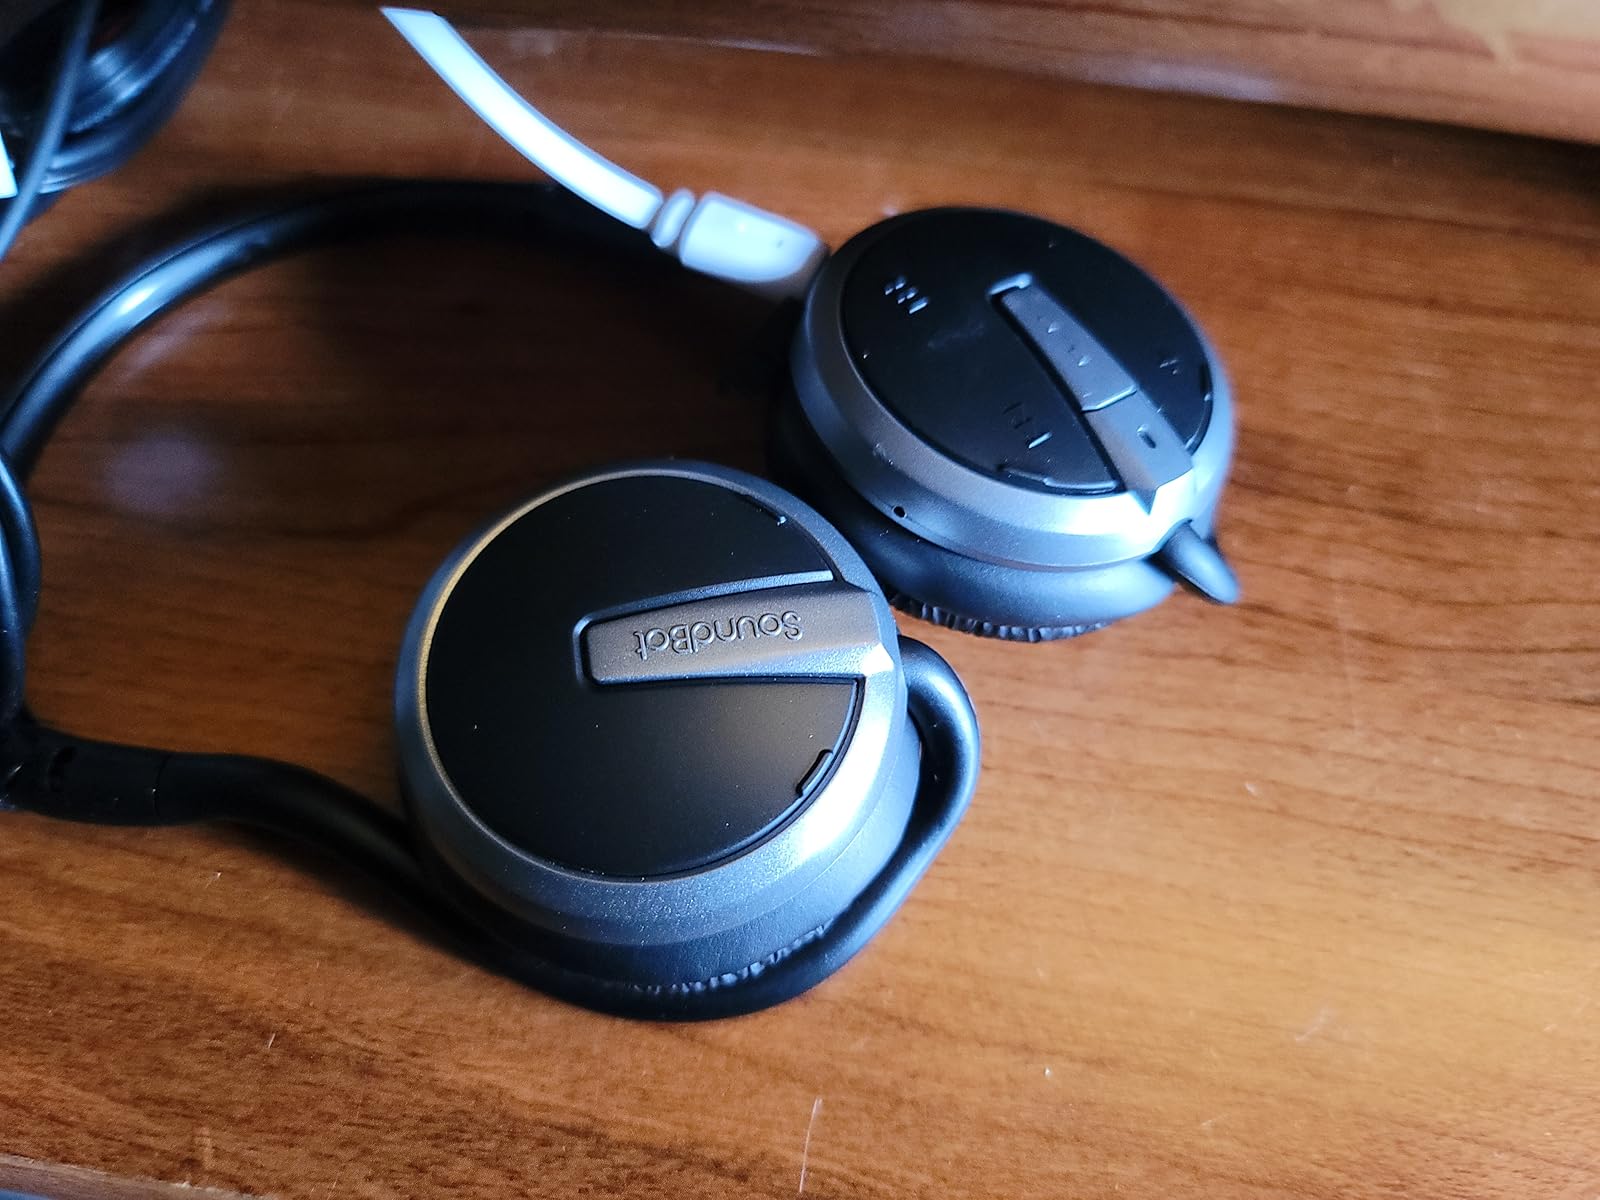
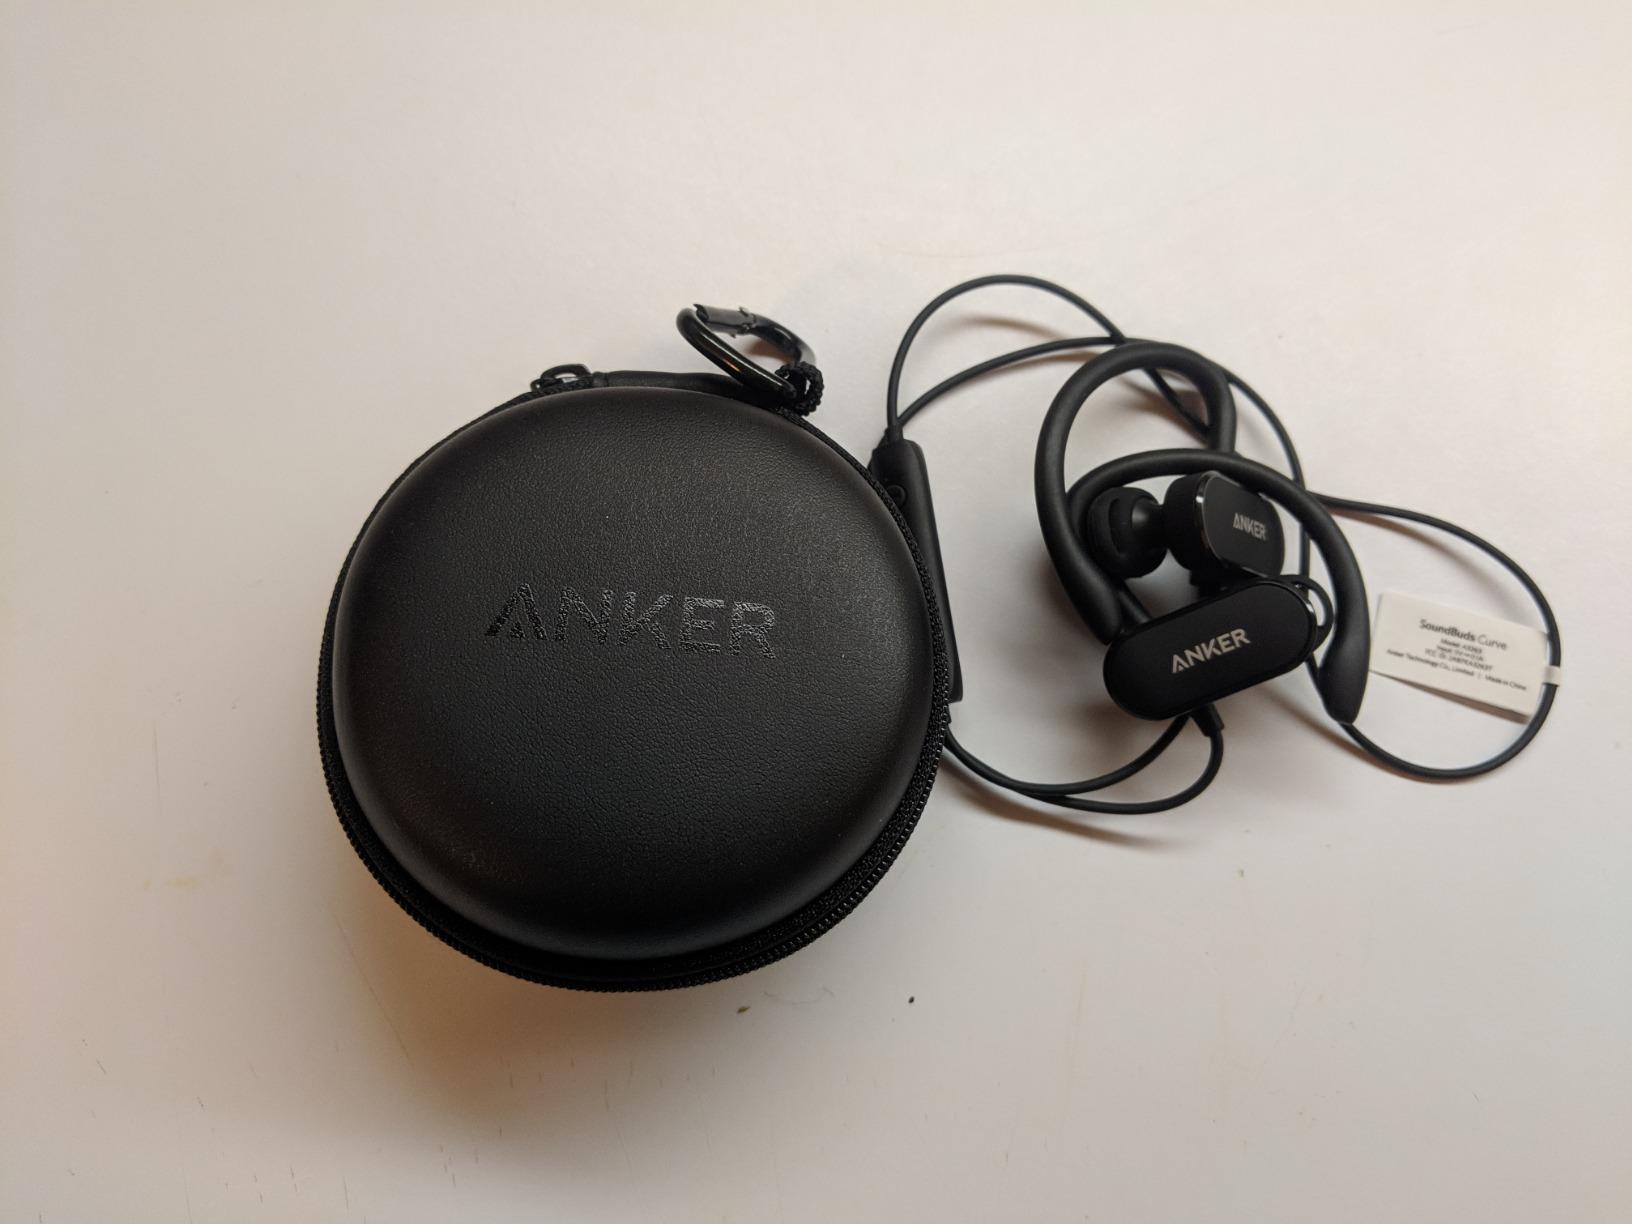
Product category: headphones
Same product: no